Law & Business (Ukrainian newspaper)

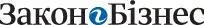

Law & Business is Ukraine's weekly legal newspaper. It circulates to lawyers, judges, and general counsel from state offices. The paper reports legal information of national importance, including legal news for the business and private sectors, court decisions, verdicts, practitioners' columns, and coverage of legislative issues.